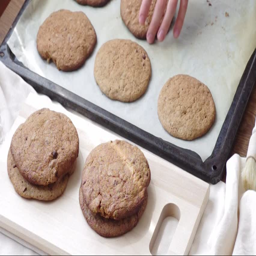
hands lay out the finished cookies from the baking tray on a wooden plank